Recruitment in the British Army

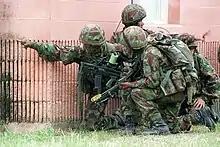
A British Gurkha unit

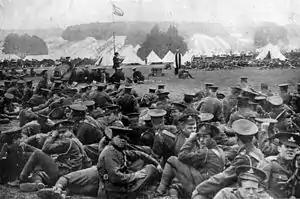
Irish Volunteers of the 10th (Irish) Division's Basingstoke, 1915

During both World Wars, subjects throughout the British Empire volunteered to help the United Kingdom. During World War I, the Dominions raised their own armies, but were under the British command structure, and very much integrated into the British fighting forces. Over 2.5 million men, which included Canada sending 418,000 men overseas, Australia sending 322,000, South Africa sending 230,000, New Zealand sending 124,000, and other volunteers from the Crown Colonies.